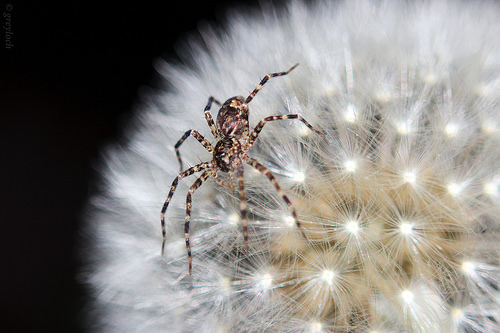
Flower: dandelion